Caspian Sea

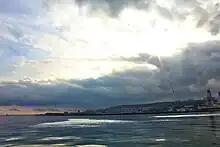
Caspian Sea, Azerbaijan

The Caspian Sea region presently is a significant, but not major, supplier of crude oil to world markets, based upon estimates by BP Amoco and the U.S. Energy Information Administration, U.S. Department of Energy. The region output about 1.4–1.5 million barrels per day plus natural gas liquids in 2001, 1.9% of total world output. More than a dozen countries output more than this top figure. Caspian region production has been higher, but waned during and after the collapse of the Soviet Union. Kazakhstan accounts for 55% and Azerbaijan for about 20% of the states' oil output.